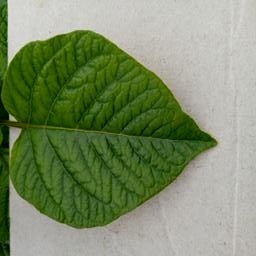
Etiqueta: Sana